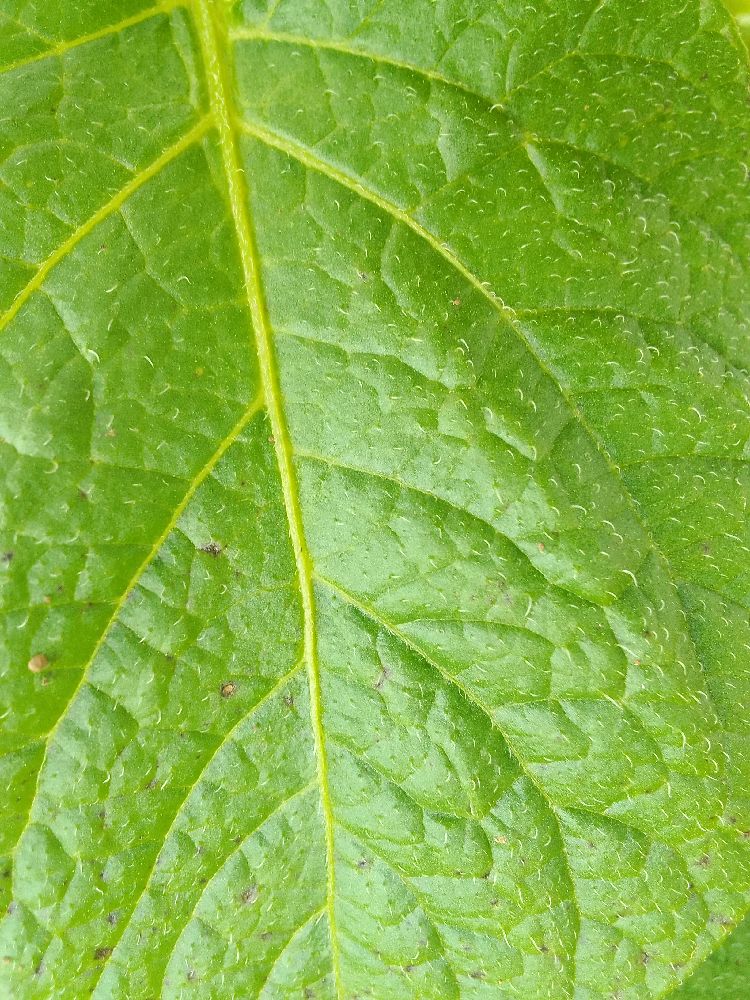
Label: Healthy